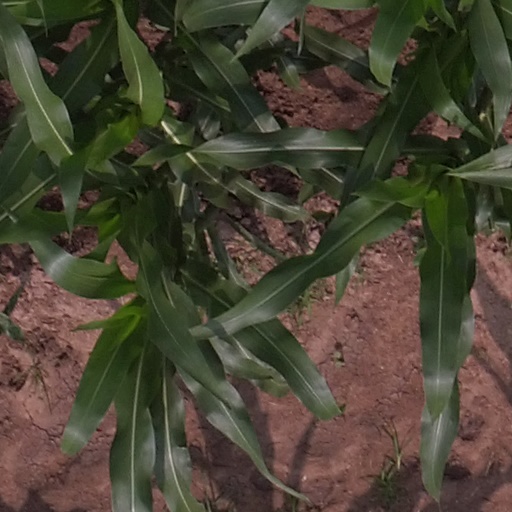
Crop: maize; corn